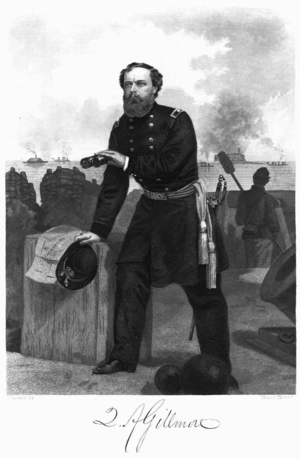
Quincy Adams Gillmore est un major général de l'Union. Il est enterré au cimetière de West Point.